John Manners, Marquess of Granby

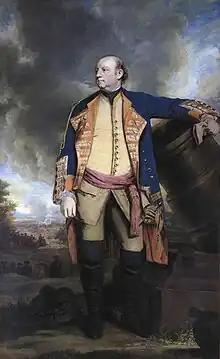
Portrait by Joshua Reynolds,

Lieutenant-General John Manners, Marquess of Granby (2 January 1721 – 18 October 1770) was a British Army officer and politician. The eldest son of John Manners, 3rd Duke of Rutland, as he did not outlive his father and inherit the dukedom, Manners was known by his father's subsidiary title, Marquess of Granby. He served in the military during the Jacobite rising of 1745 and the Seven Years' War, being subsequently rewarded with the post of Commander-in-Chief of the Forces. Manners was popular with the troops who served under him and many British pubs are still named after him today.